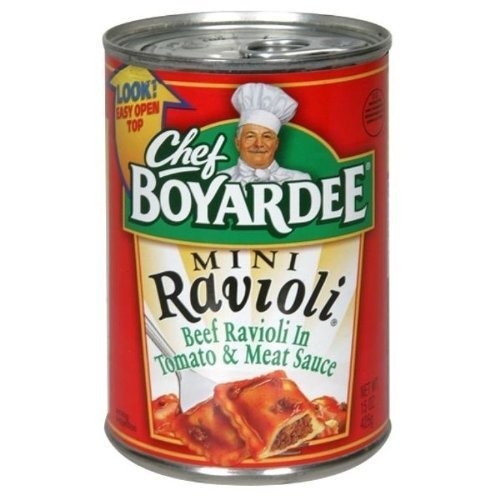
Item Name: Chef Boyardee Mini Ravioli 15 Oz (Pack of 6)
Bullet Point 1: Chef Boyardee
Bullet Point 2: Mac & Cheese
Bullet Point 3: 15oz Can
Bullet Point 4: Pack of 6
Product Description: Chef Boyardee, Mac & Cheese, 15 oz Can (Pack of 6)
Value: 90.0
Unit: Ounce

Price: 1.77